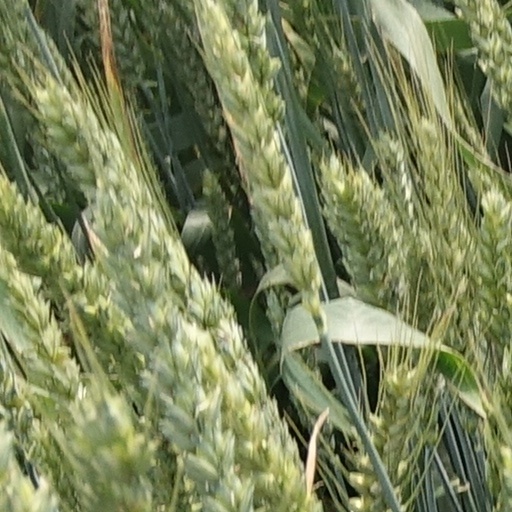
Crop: wheat